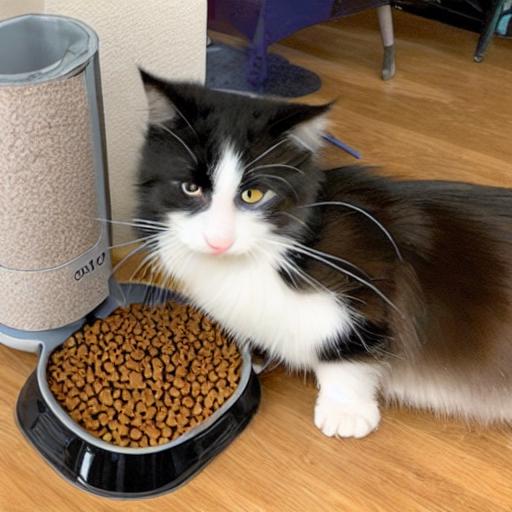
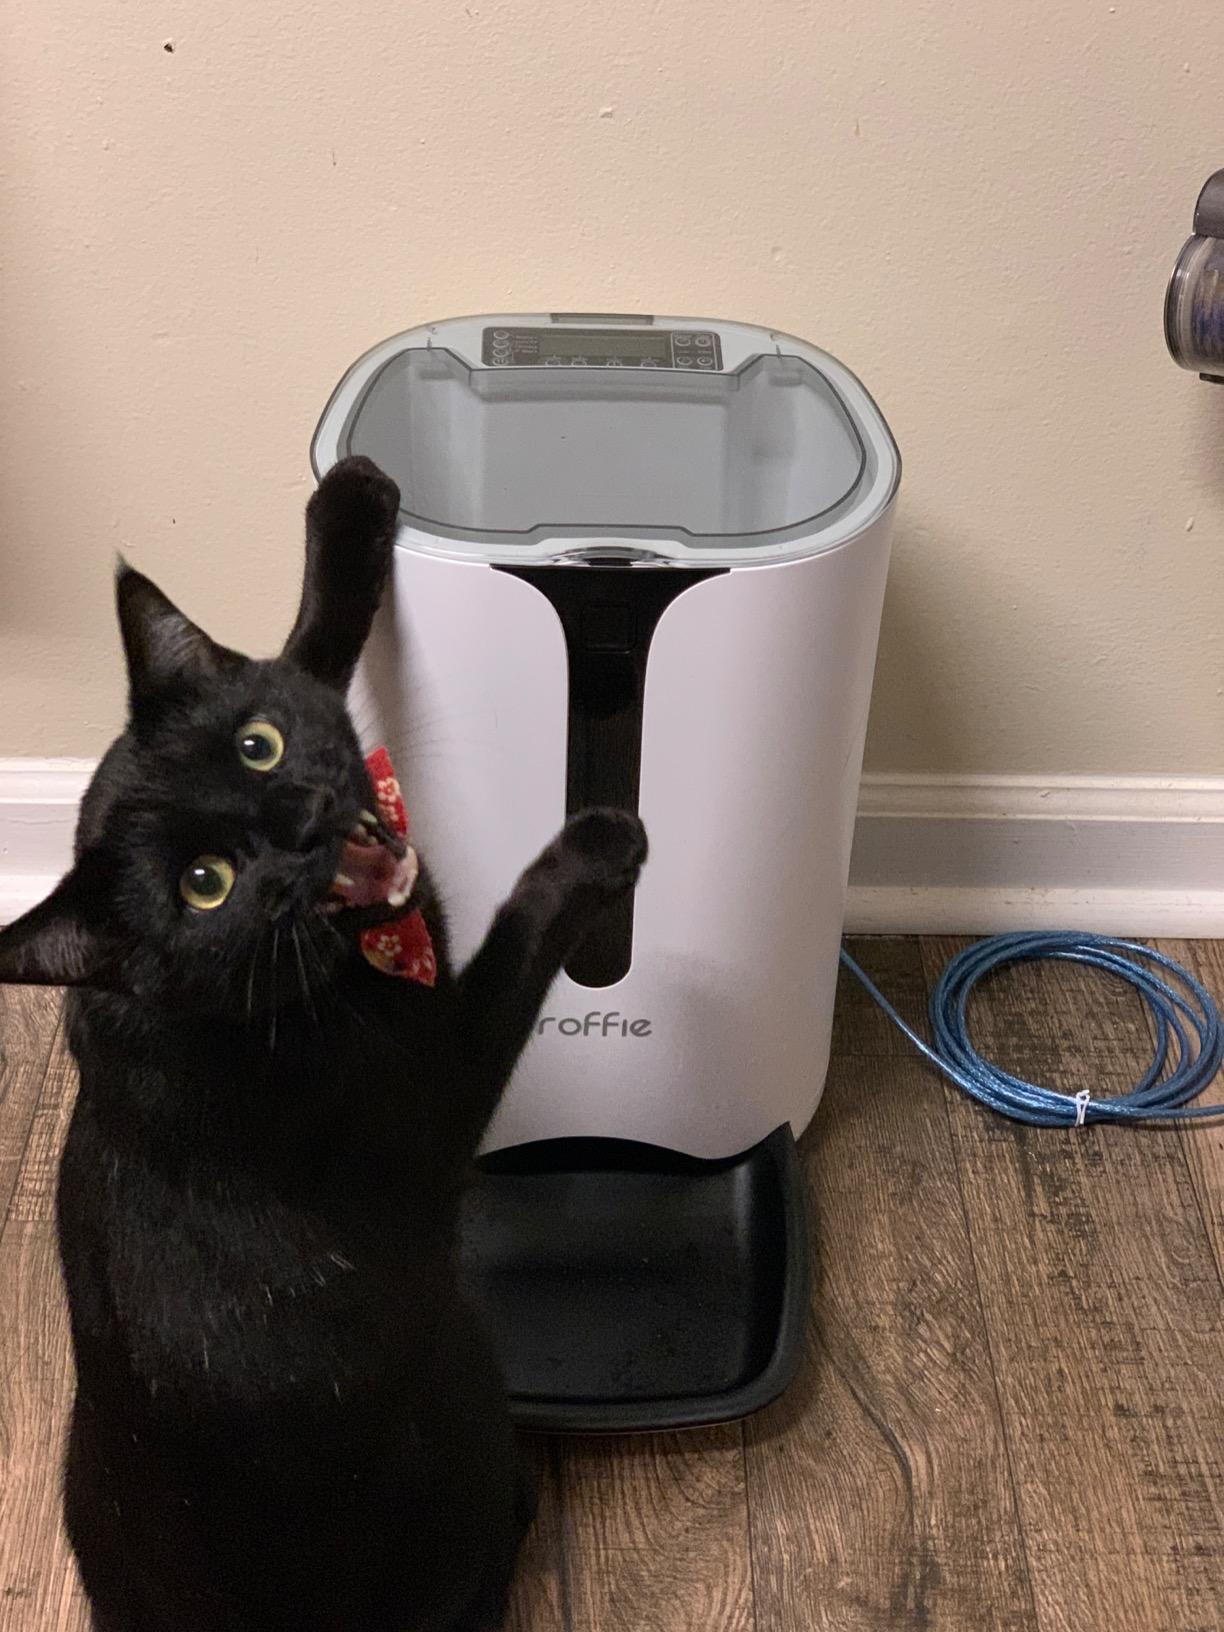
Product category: items_feeder
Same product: no